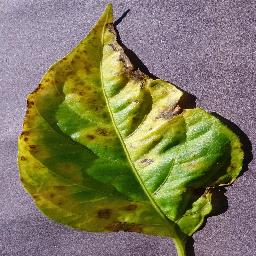
Label: Pepper,_bell___Bacterial_spot